Ilex asprella

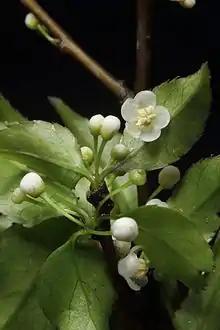
I.asprella male flower

Ilex asprella is a densely branched deciduous shrub that grows up to 3 m tall. The long shoots are glabrous, brown, and slender, while the short shoots are green with significant white lenticels. The leaves are thin-chartaceous, glandular-punctate on the back, ovate, measuring 4 to 5 cm in length and 1.5 to 2.5 cm broad. The leaf apex is acuminate, the base cuneate, the margin serrulate, hirsute on adaxial nerves and nearly glabrous beneath. Petioles are 3 to 8 mm long. The leaves have Reticulate veins with 6 to 8 pairs of pinnate lateral veins.